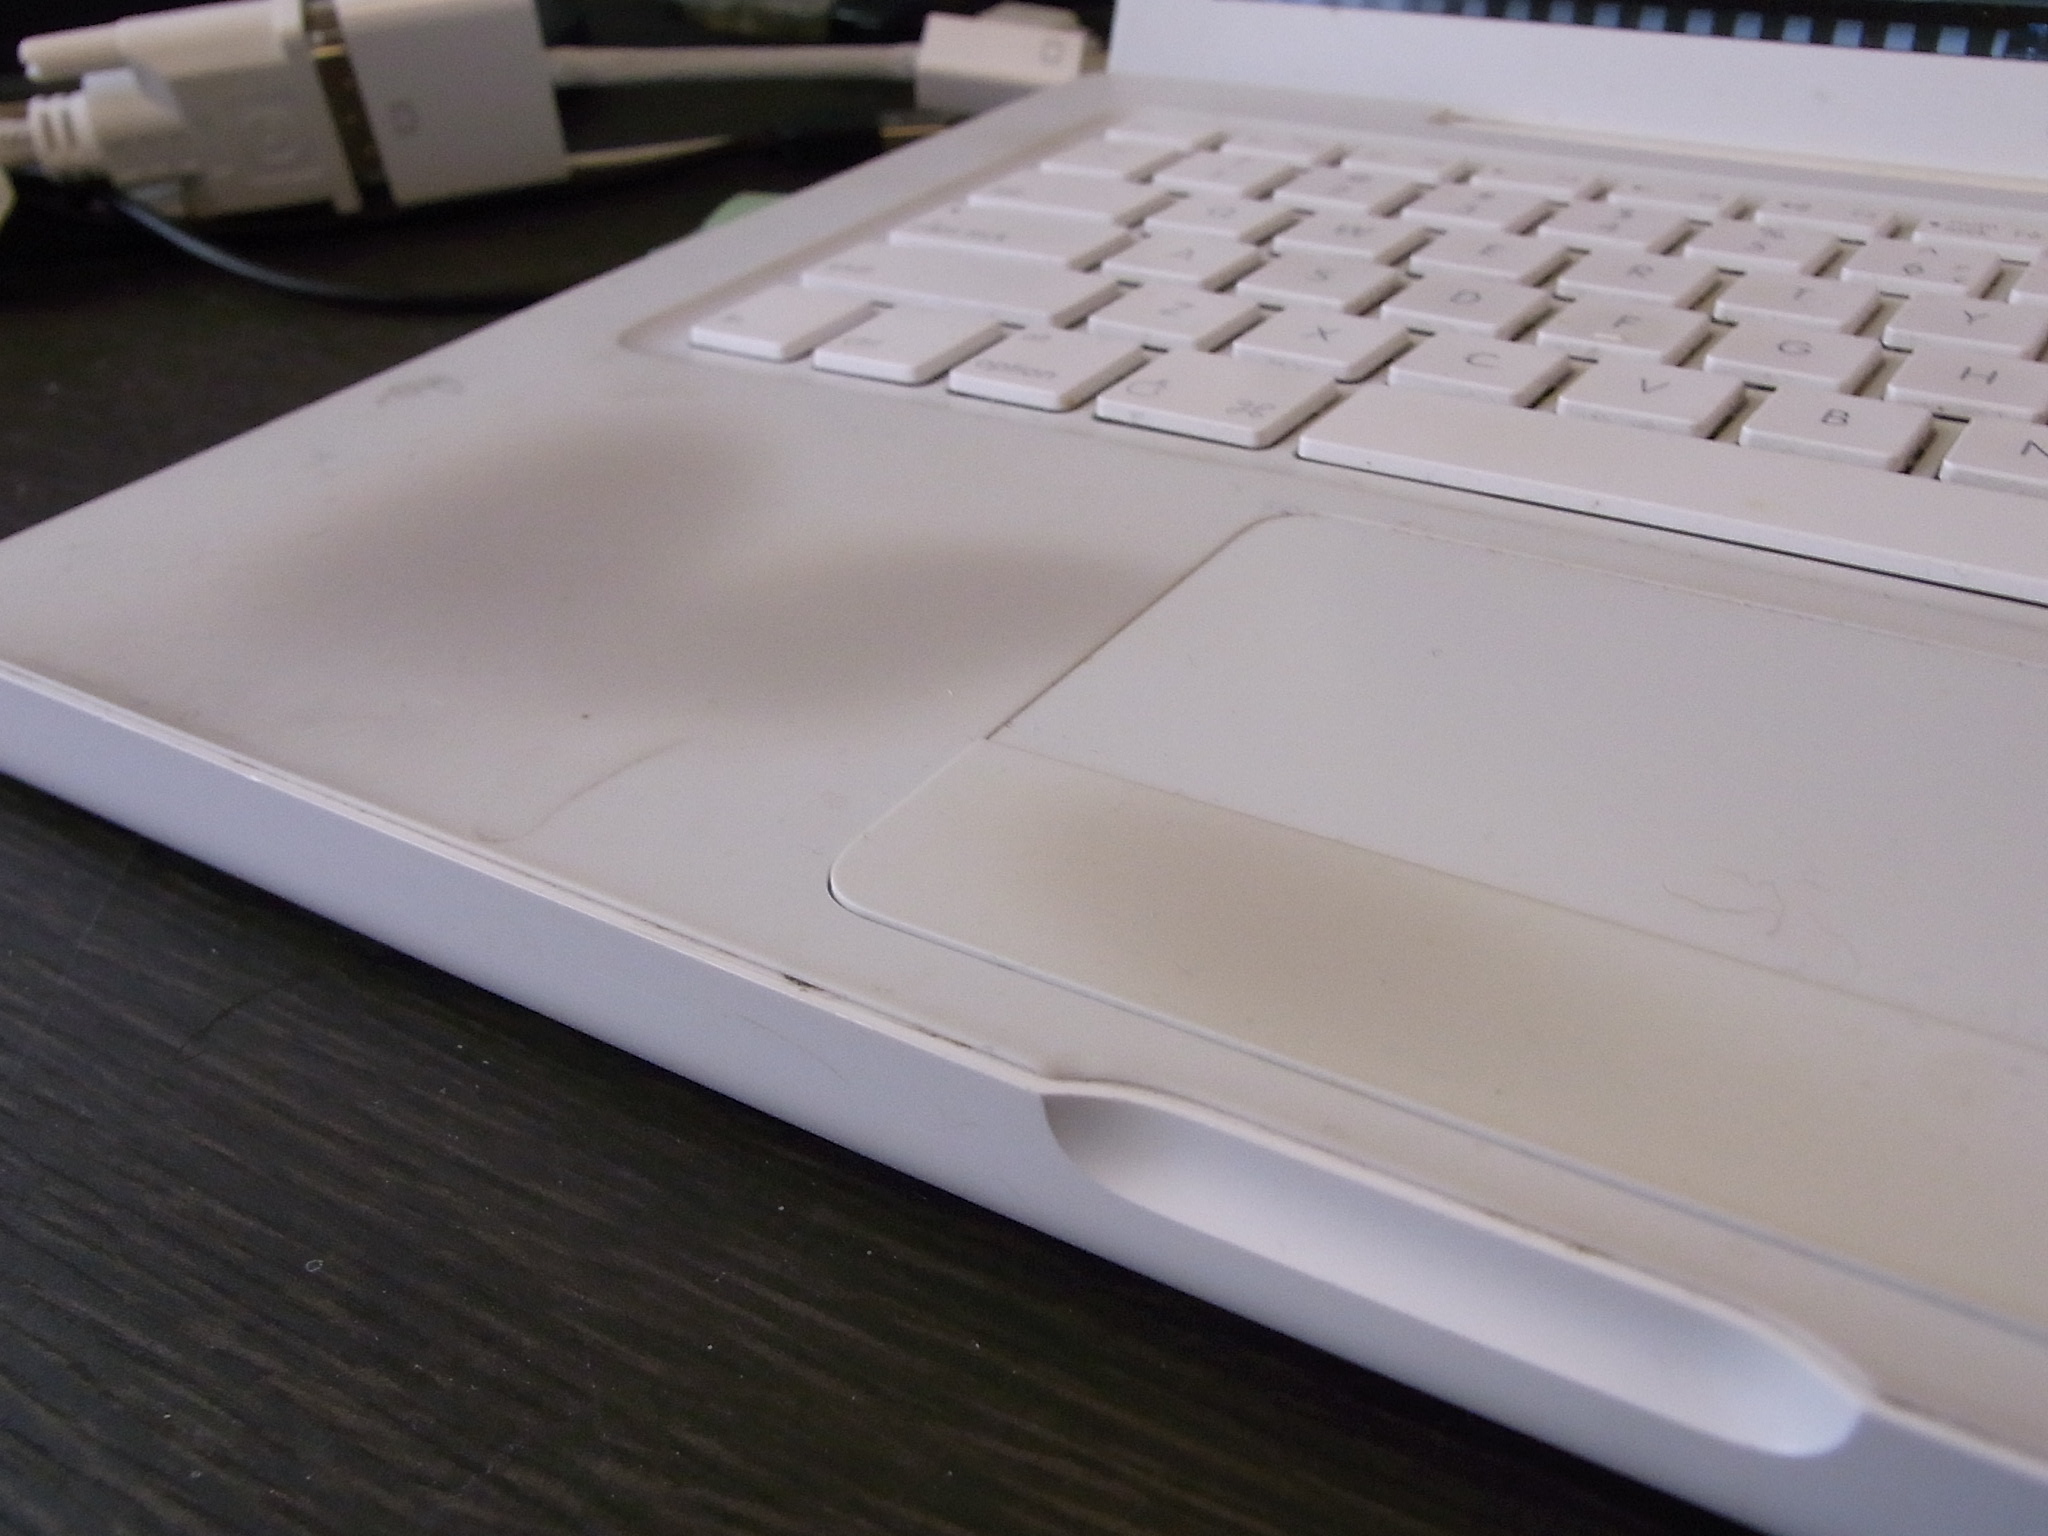
Label: others